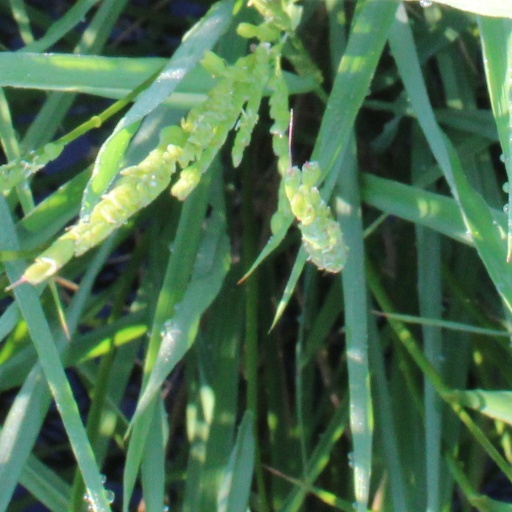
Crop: rice